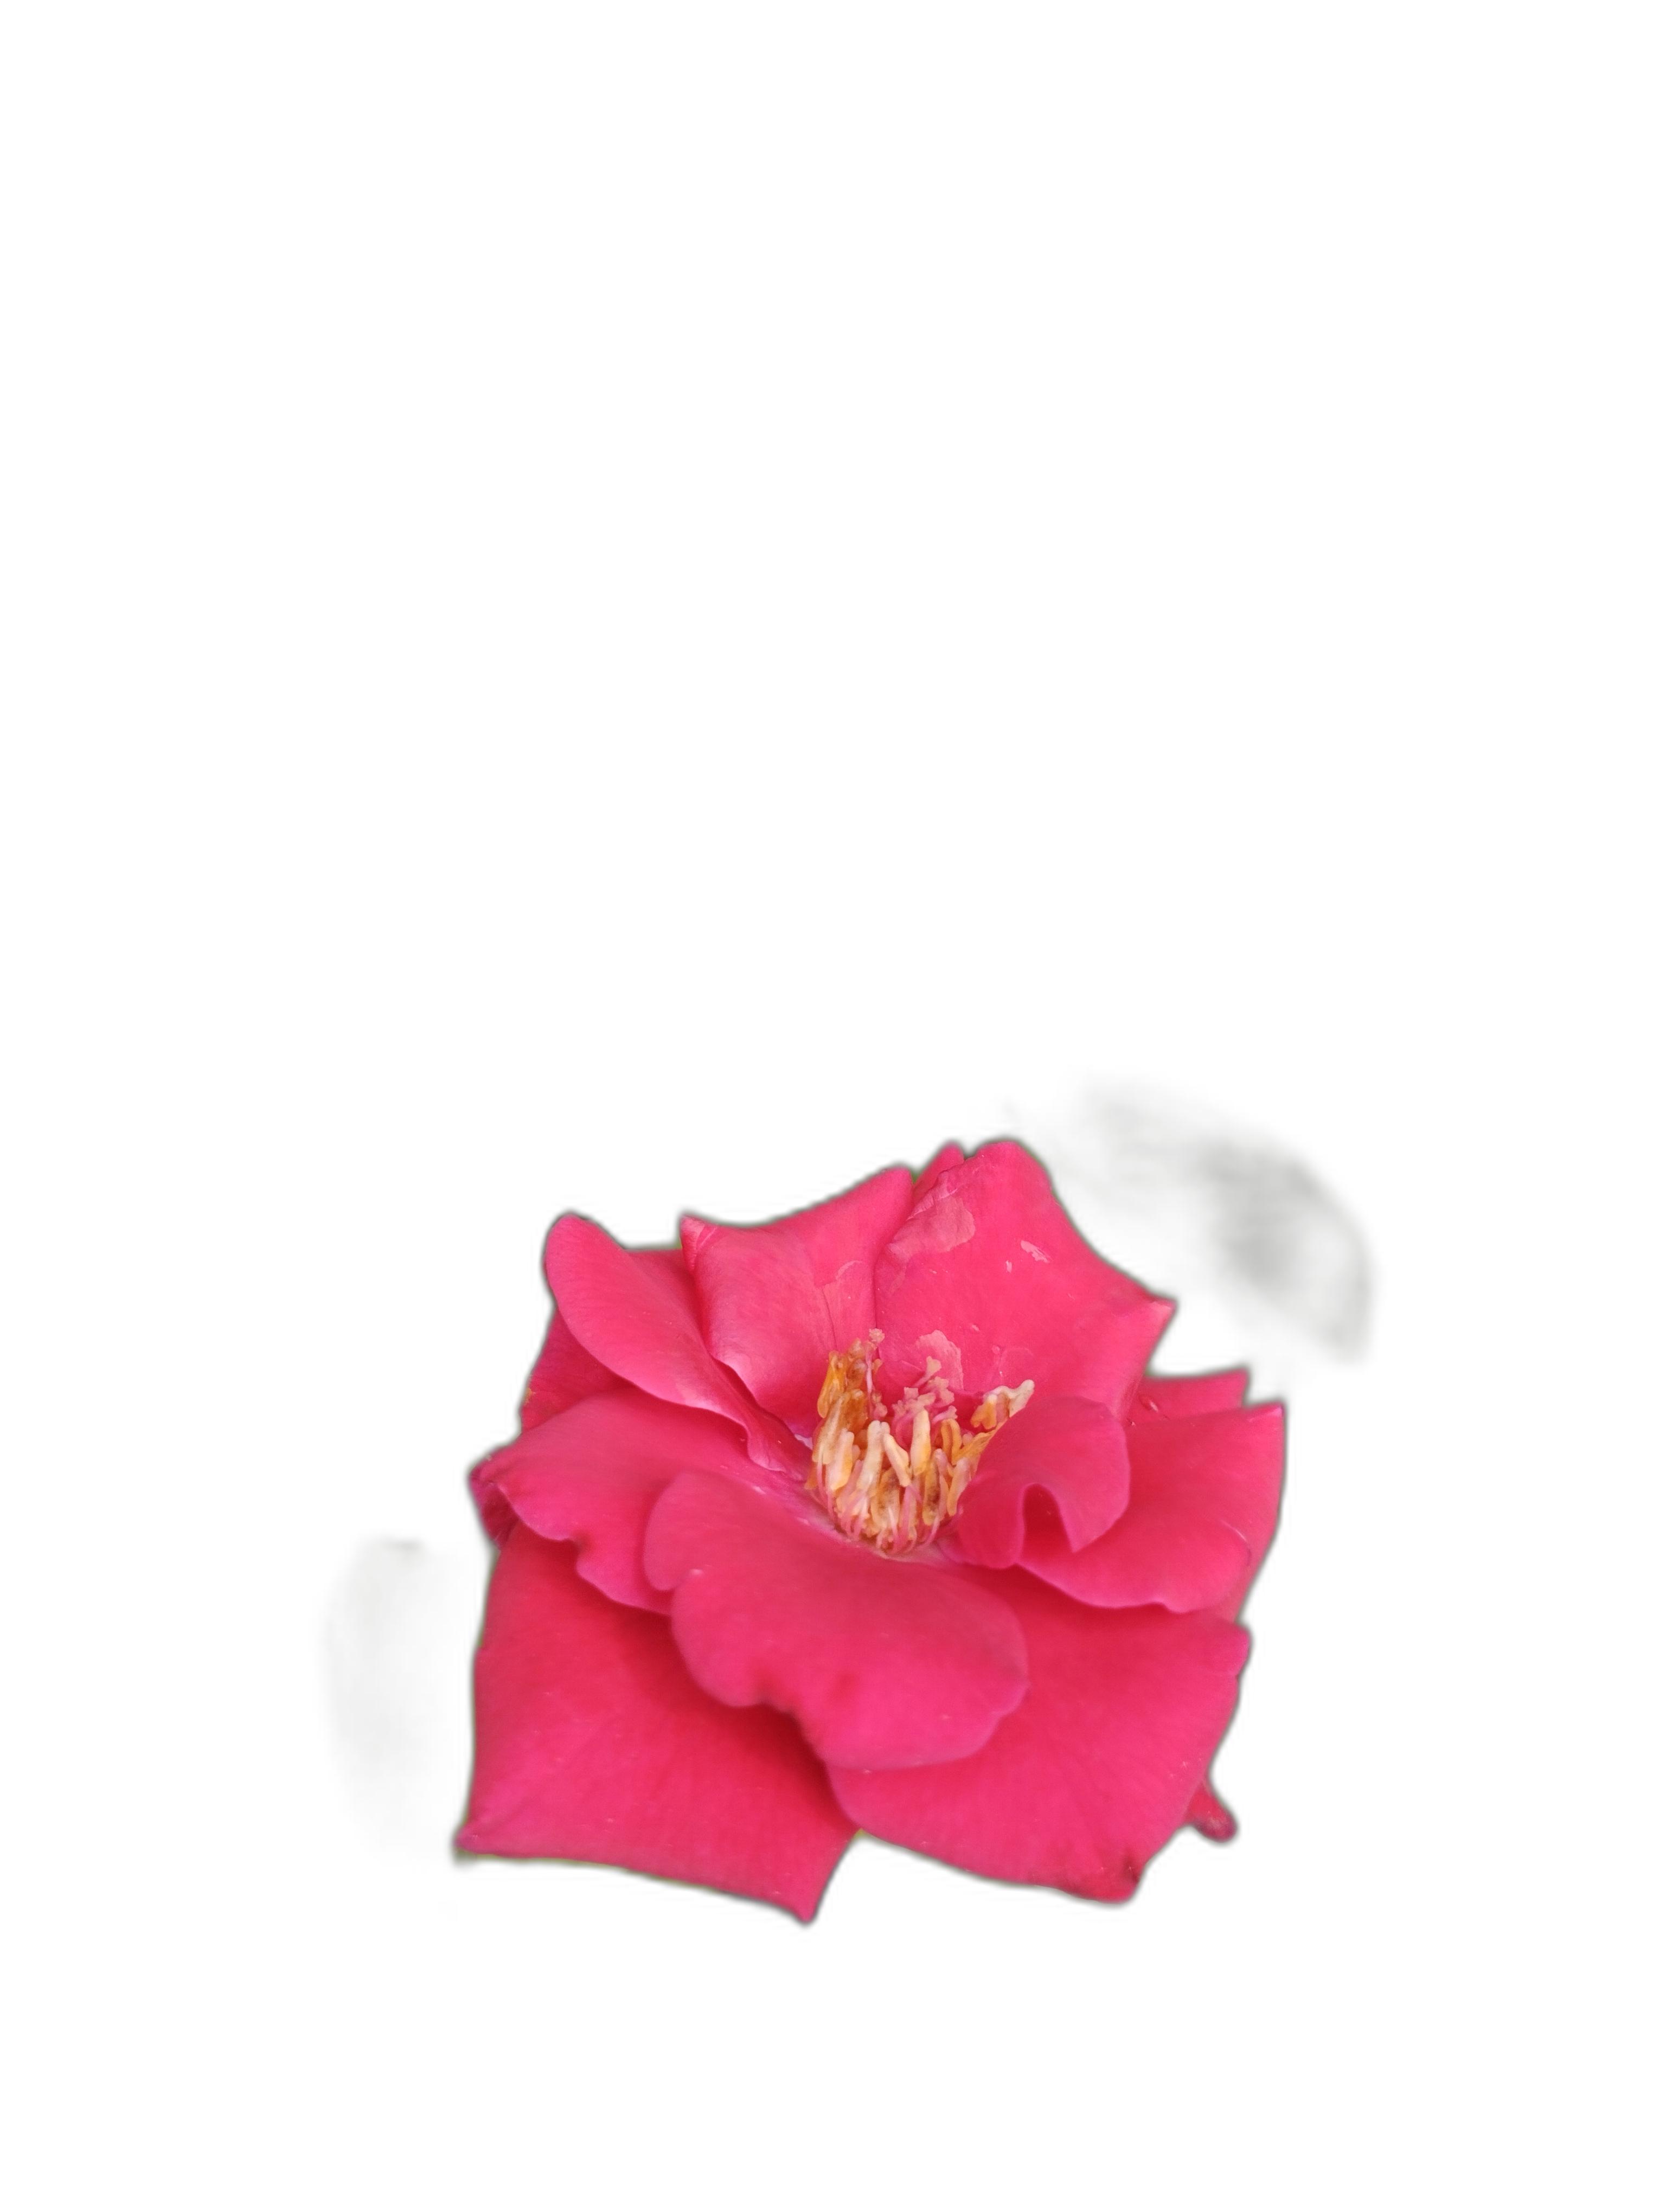
Label: Rose